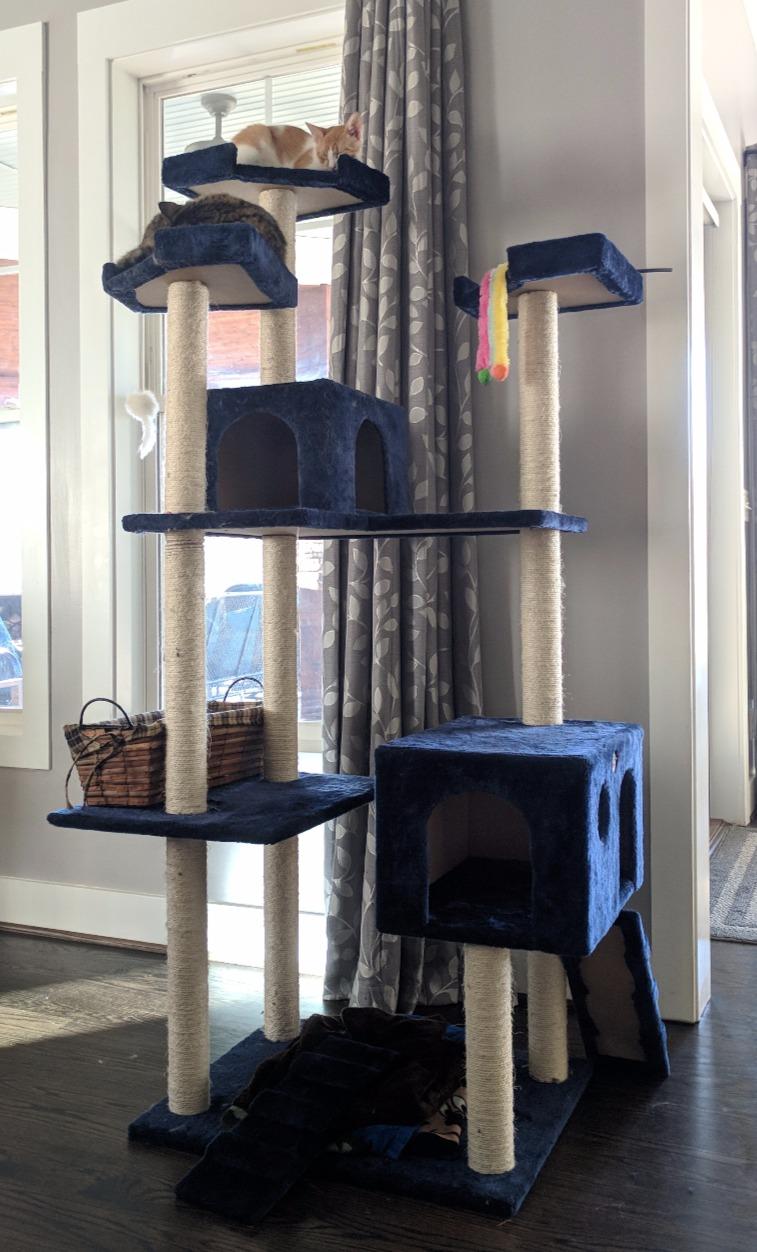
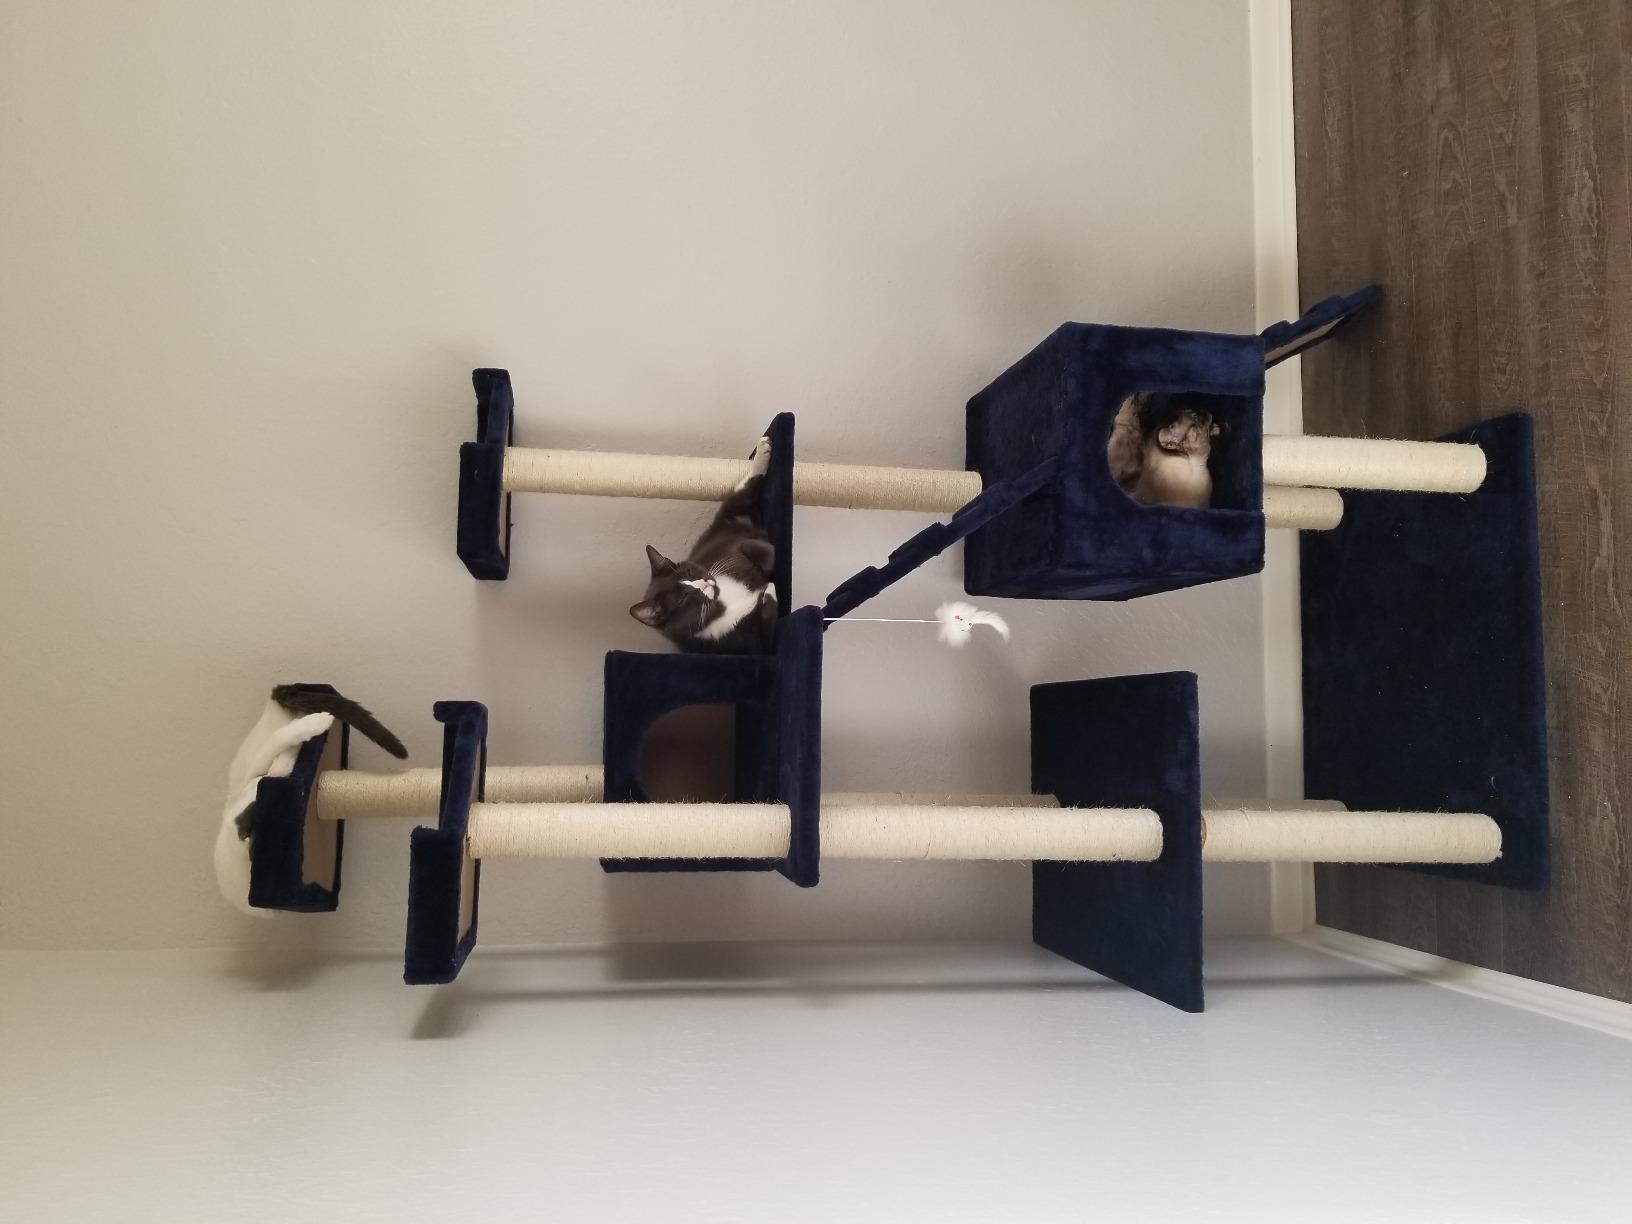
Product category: items_cat tree
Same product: yes